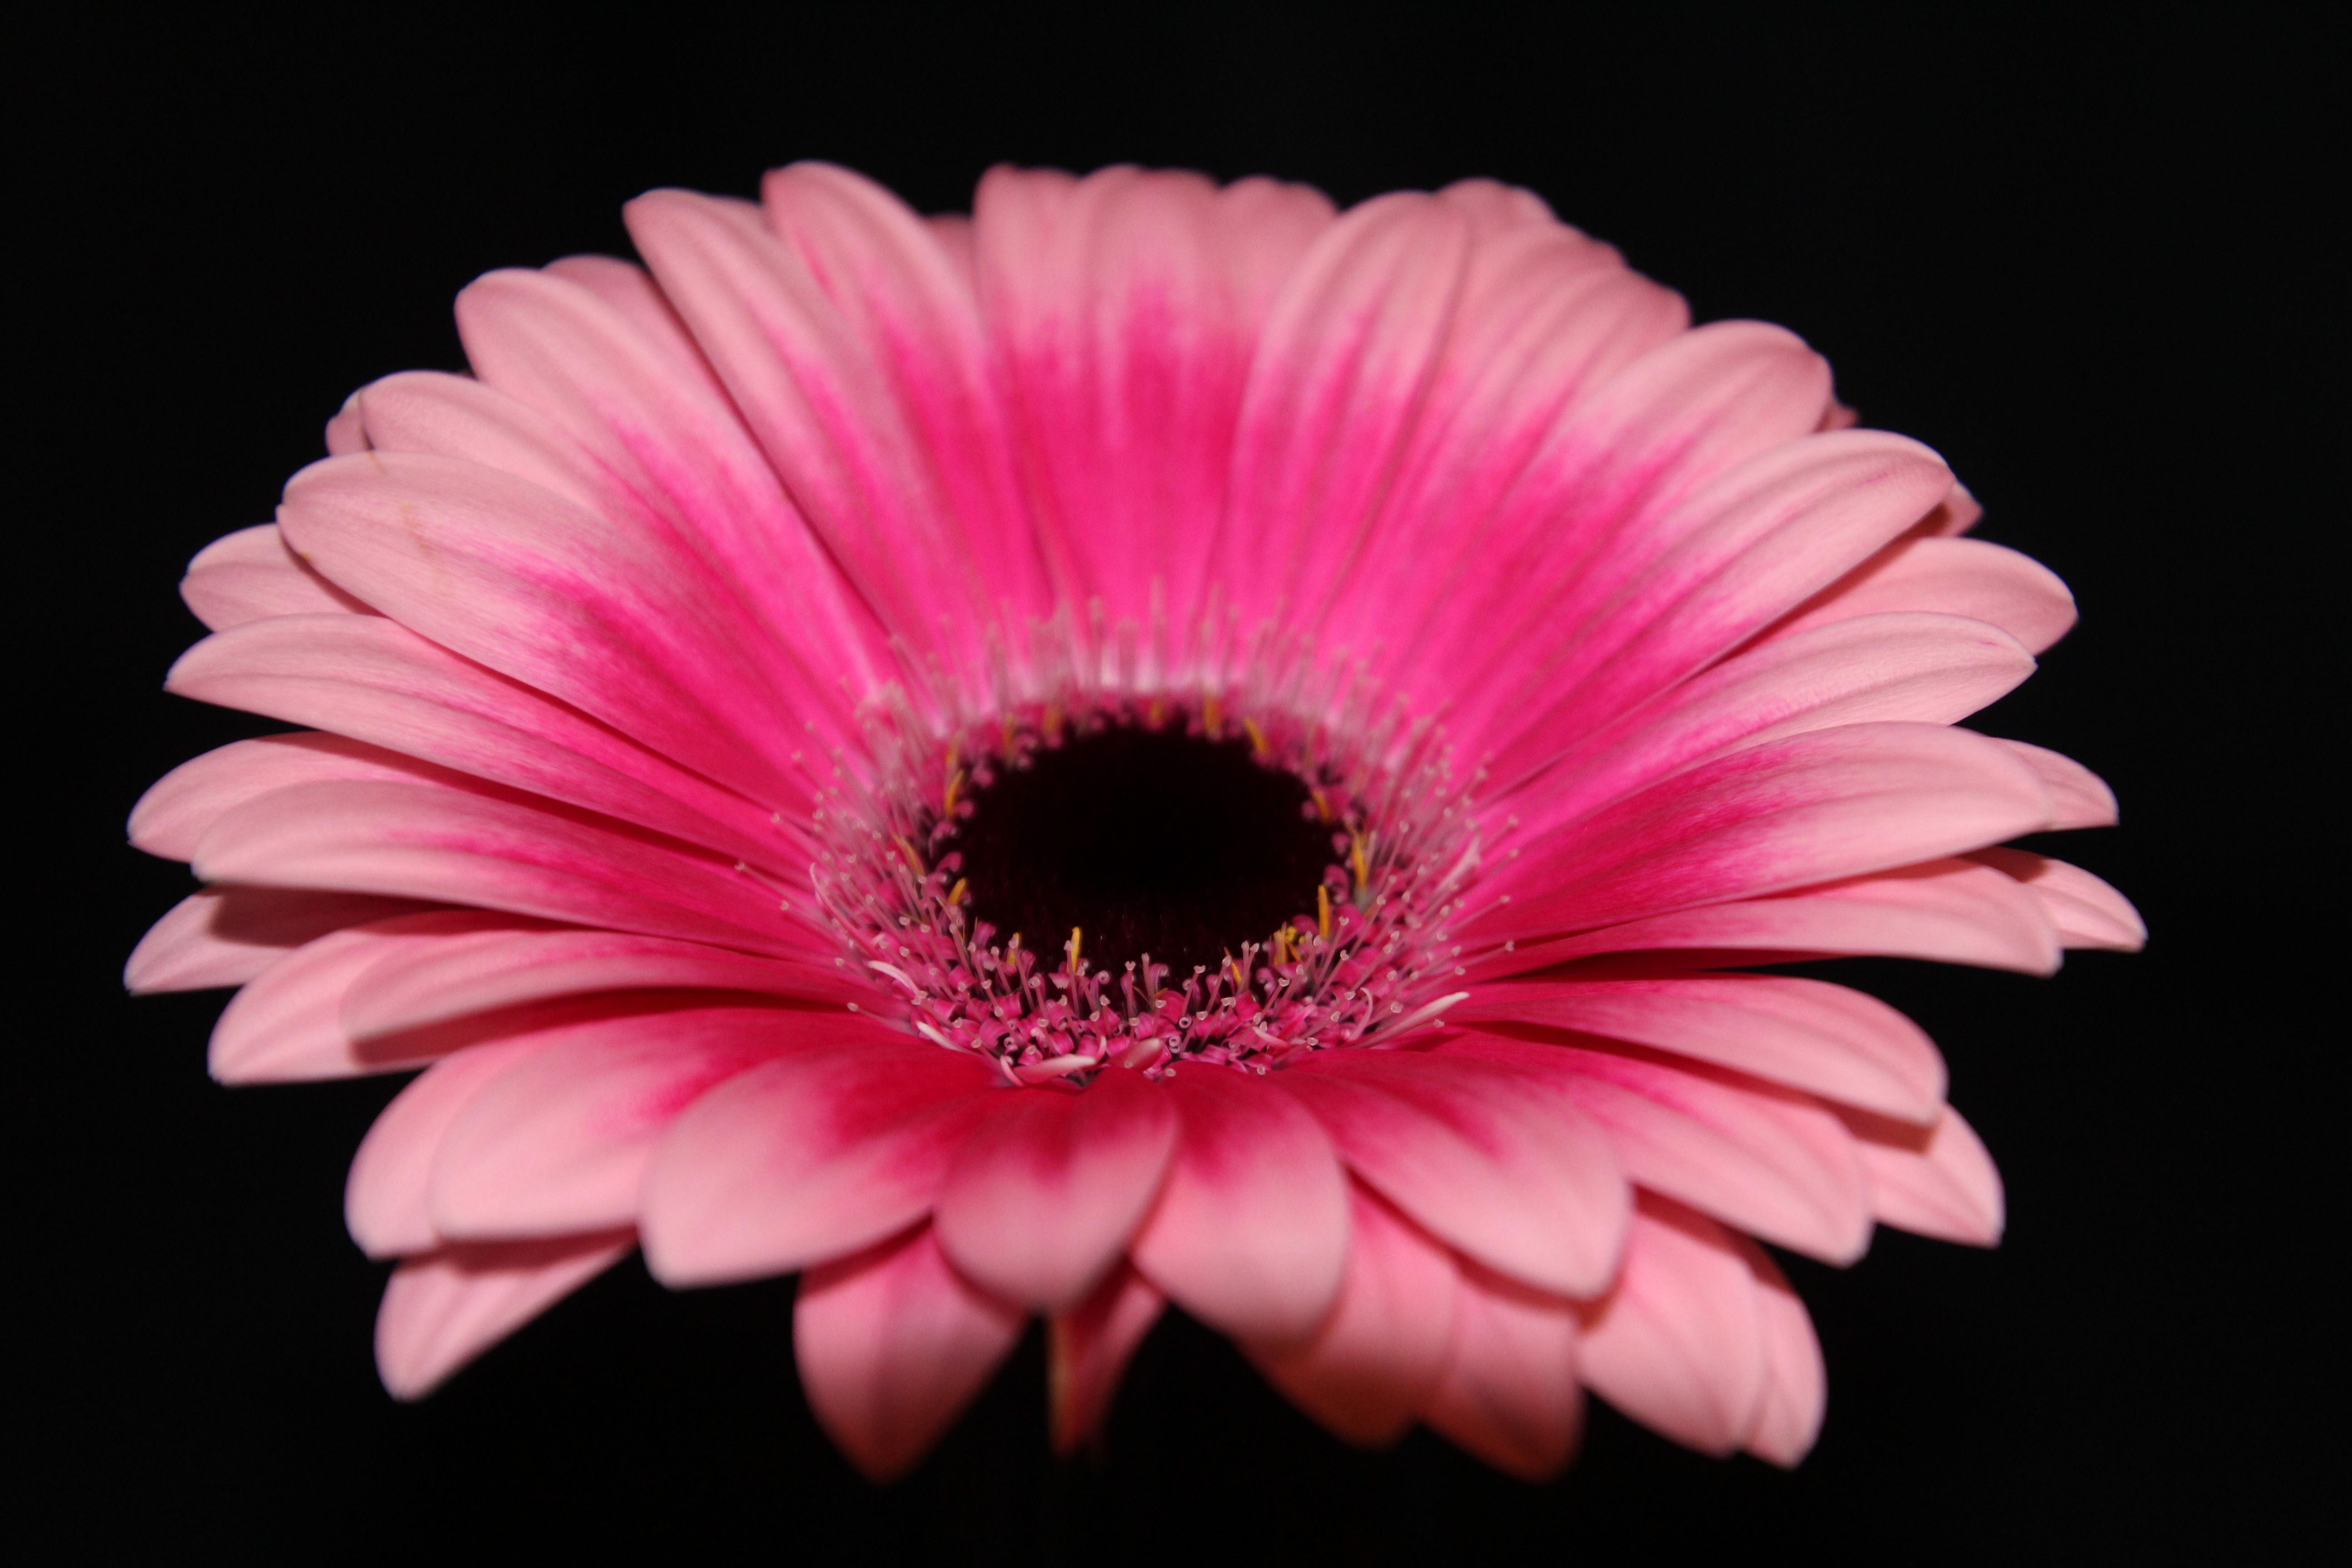
blossom, plant, photography, flower, petal, bloom, daisy, orange, red, colorful, pink, flora, close up, petals, asteraceae, installation, gerbera, composites, macro photography, flowering plant, daisy family, orange blossom, plant stem, land plant, orange gerbera